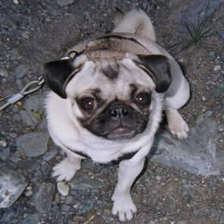
Species: dog
Breed: pug